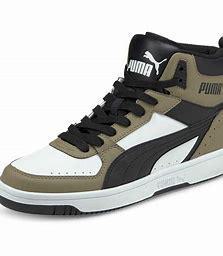
Brand: Puma
Model: Rebound Joy